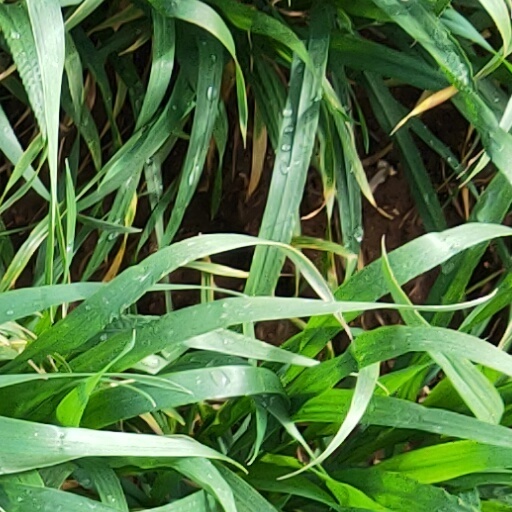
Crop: wheat